Mikayla Bowen

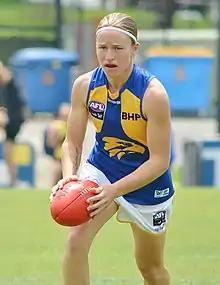
Bowen with West Coast in 2020

Mikayla Bowen (born 17 April 2001) is an Australian rules footballer playing for Geelong in the AFL Women's (AFLW). She previously played for the West Coast Eagles. Bowen and Rosie Deegan were West Coast's first two signings prior to its debut in the 2020 AFLW season. Bowen played in the club's first match, against Collingwood.